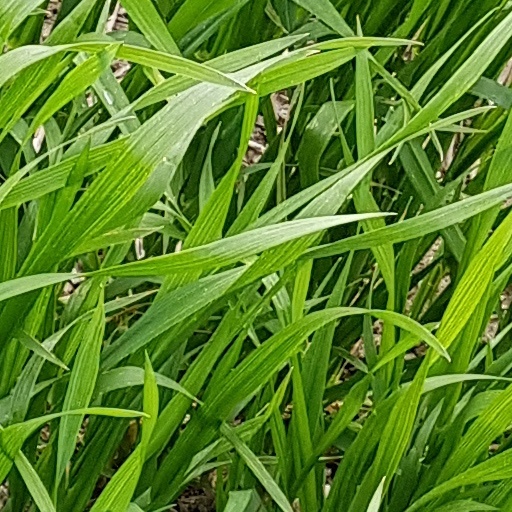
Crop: wheat